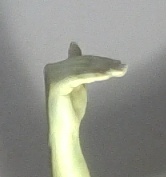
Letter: khaa